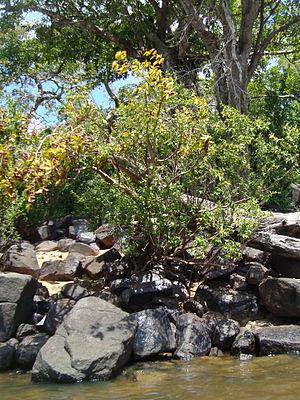
Myrciaria dubia ou camu-camu est un arbre originaire de la forêt amazonienne qui appartient à la famille des Myrtacées, la même famille que la goyave. Ses fruits sont souvent utilisés dans la cuisine péruvienne. Ils ont l'une des plus hautes teneurs en vitamine C et en composés antioxydants. Possédant les vertus protectrices, tonifiantes et immuno-stimulantes, le camu-camu est considéré comme un bon allié contre l'épuisement, le stress ou encore le froid.